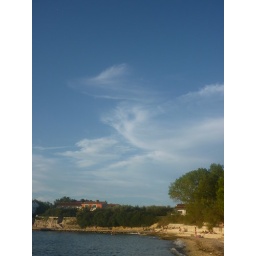
the cat in the hat